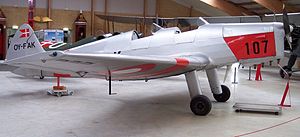
SAI KZ II / KZ II Træner
KZ II Træner på Danmarks Flymuseum i Stauning.
SAI KZ II var en serie en-motors propelfly, som blev produceret i perioden 1937-1946. KZ II var det første fly produceret under Skandinavisk Aero Industri-mærket, idet Kramme & Zeuthen's første fly, KZ I, blev bygget i 1937, inden selskabet formelt blev etableret. KZ II havde kapacitet til at fragte to personer, Kupé-modellen havde et lukket cockpit med sæder ved siden af hinanden, mens de senere modeller, Sport og Træner, havde åbent cockpit med sæder i tandem.